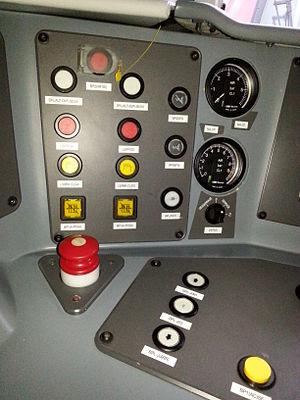
Zoom sur les boutons situés à gauche du conducteur, sur un Z50000.
La Z 50000, également appelée Francilien, ou NAT, est une rame automotrice conçue dans les années 2000 pour équiper, en Île-de-France, les lignes de banlieue du réseau Transilien, au départ de la gare du Nord, de la gare de l'Est et de la gare Saint-Lazare en remplacement, notamment, des rames inox Z 6100 surnommées les « p'tits gris ».